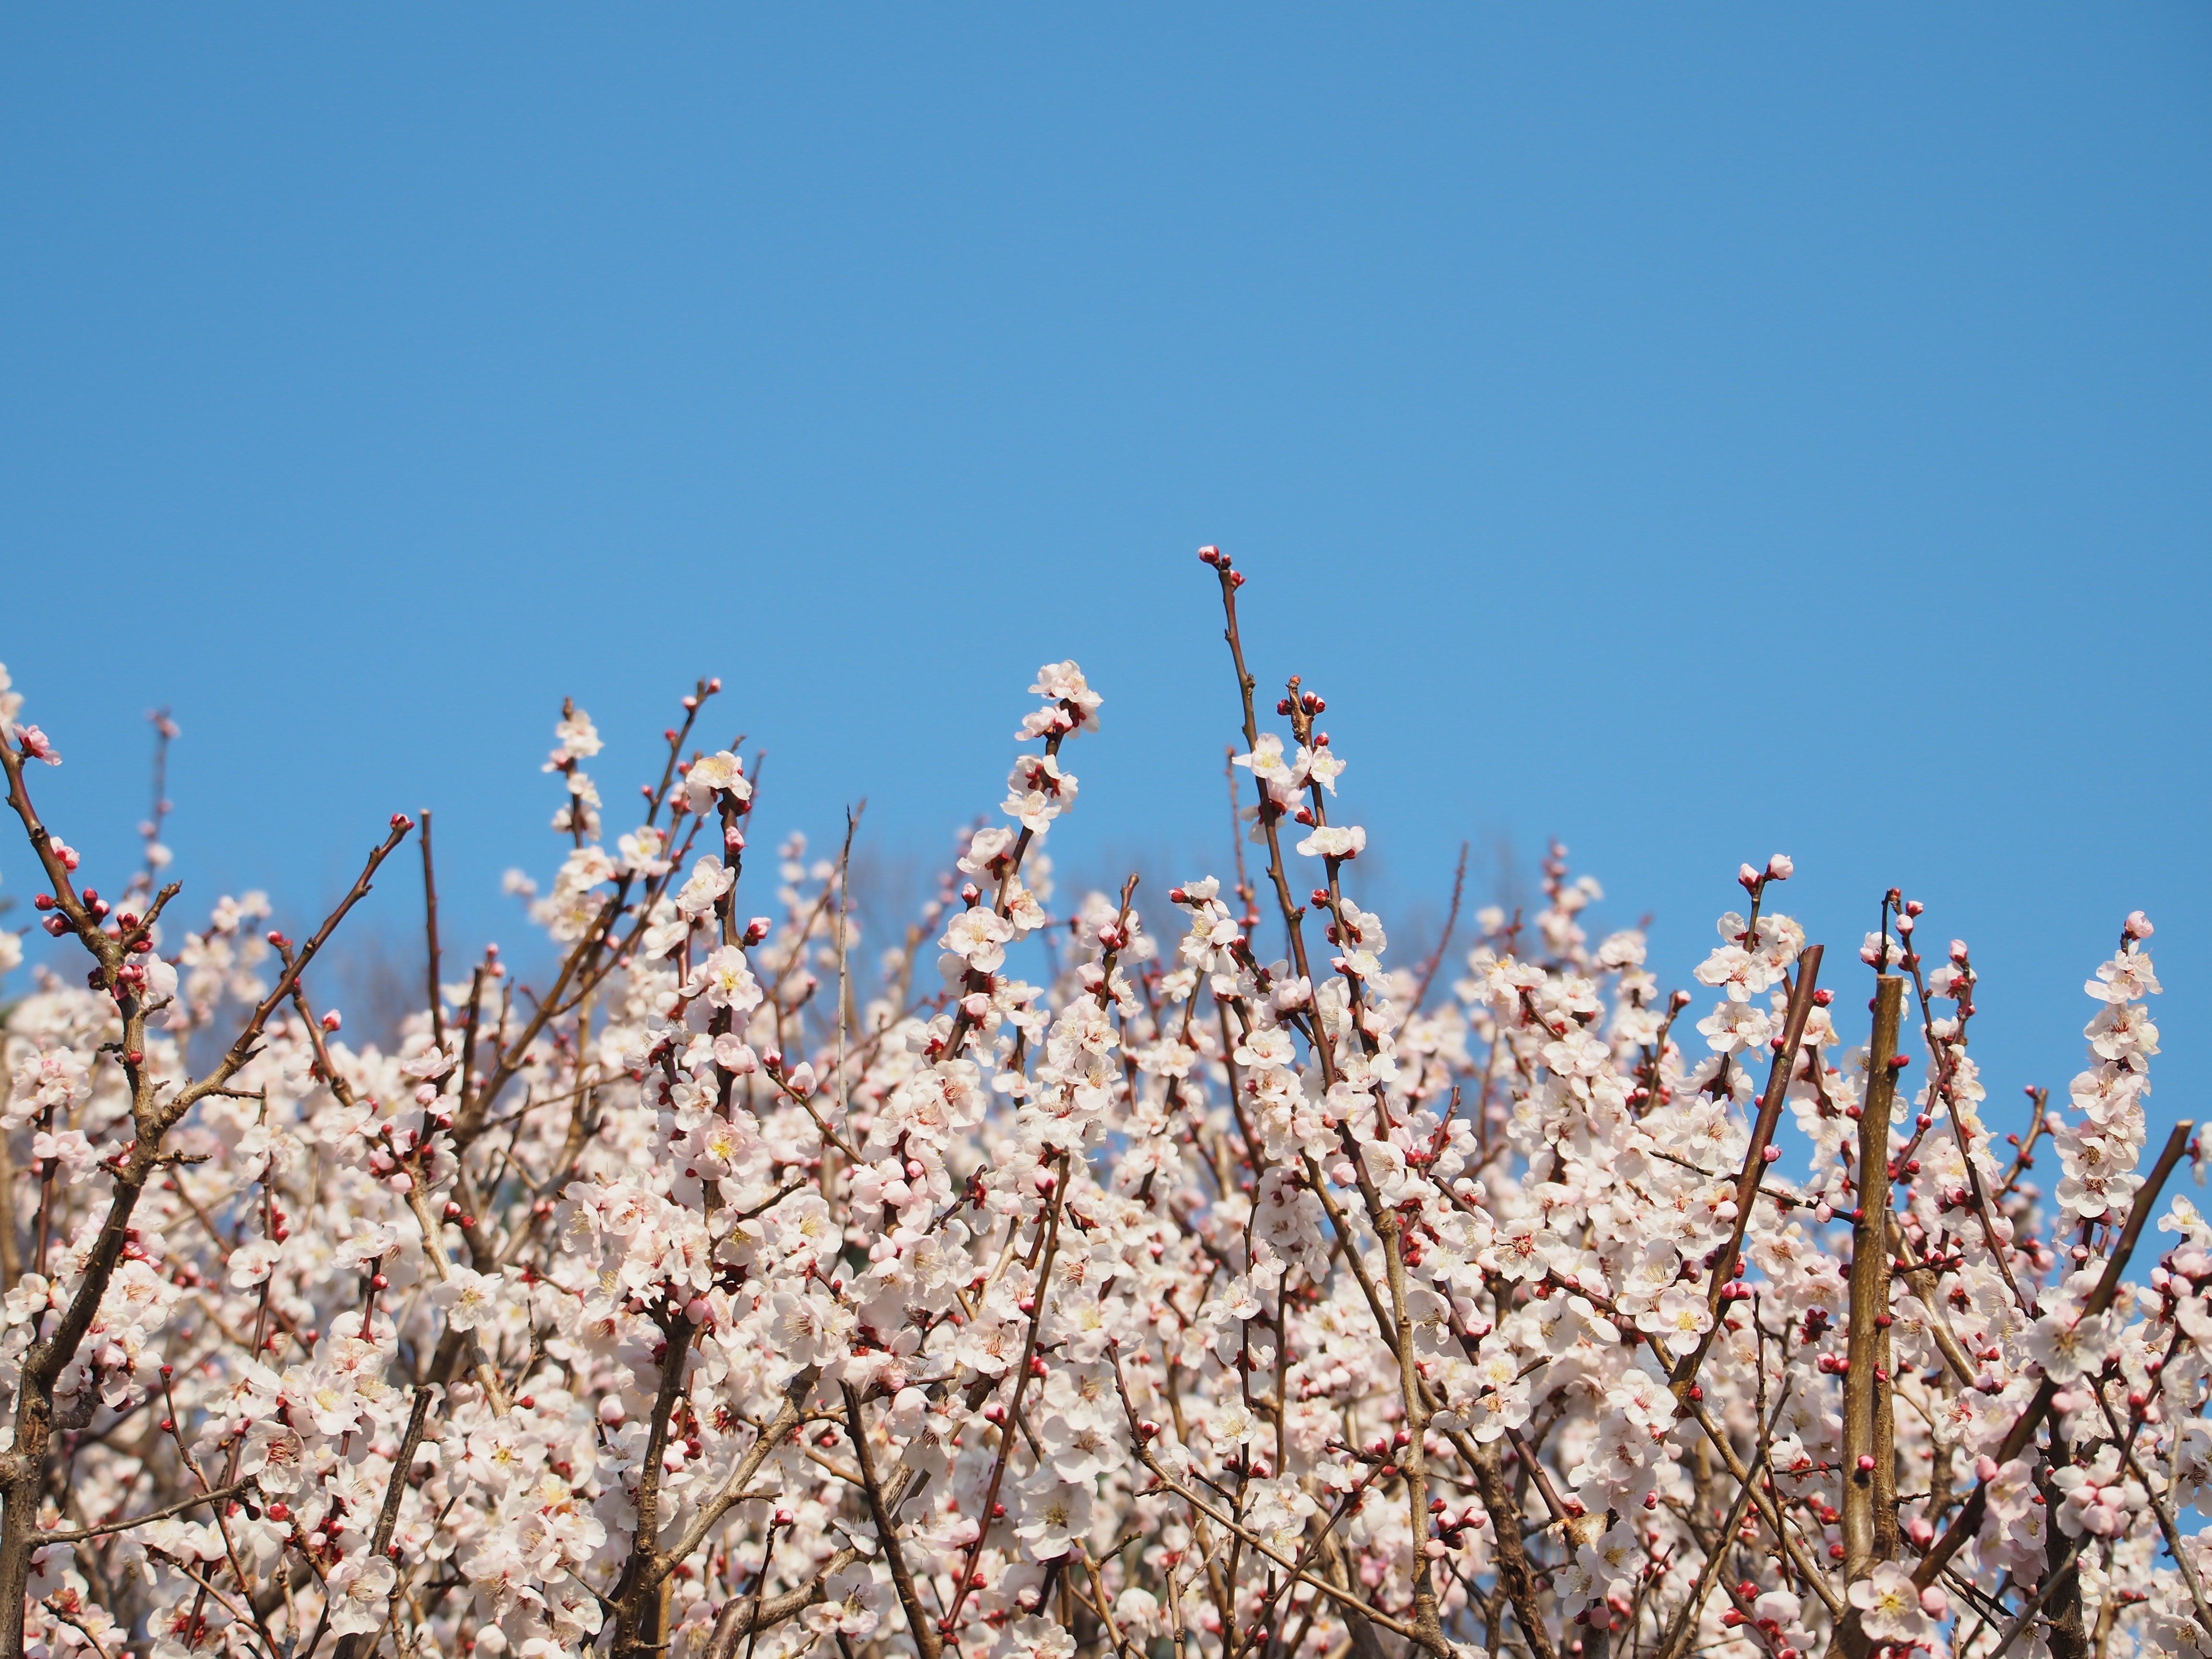
branch, blossom, plant, wood, flower, food, spring, produce, flora, cherry blossom, flowers, plum, plum blossoms, in full bloom